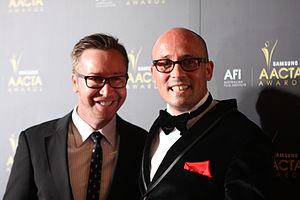
La première récompense des AACTA était présentée à l'opéra de Sydney, le 31 janvier 2012. La cérémonie a été précédée par un repas à l'hotêl Westin de Sydney, le 15 janvier 2012. עברית: פרס הAACTA הראשון הוענק בבית האופרה של סידני ב31 בינואר 2012. לפני הטקס הוגשה ארוחת צהריים במלון Westin בסידני, בתאריך 15 בינואר 2012. Norsk bokmål: Den første AACTA-utdelingen ble avholdt ved operahuset i Sydney 31. januar 2012. Seremonien ble innledet med lunsj på Westin Hotel i Sydney 15. januar 2012. Polski: 1. ceremonia wręczenia AACTA Awards odbyła się 31 stycznia 2012 w Operze w Sydney. Ceremonia została poprzedzona oficjalnym lunchem 15 stycznia w Hotelu Westin w Sydney. Português: O 1º AACTA Awards foi celebrado no Sydney Opera House em 31 de Janeiro de 2012. A Cerimónia foi precedida por um almoço no Westin Hotel em Sydney em 15 de Janeiro de 2012.